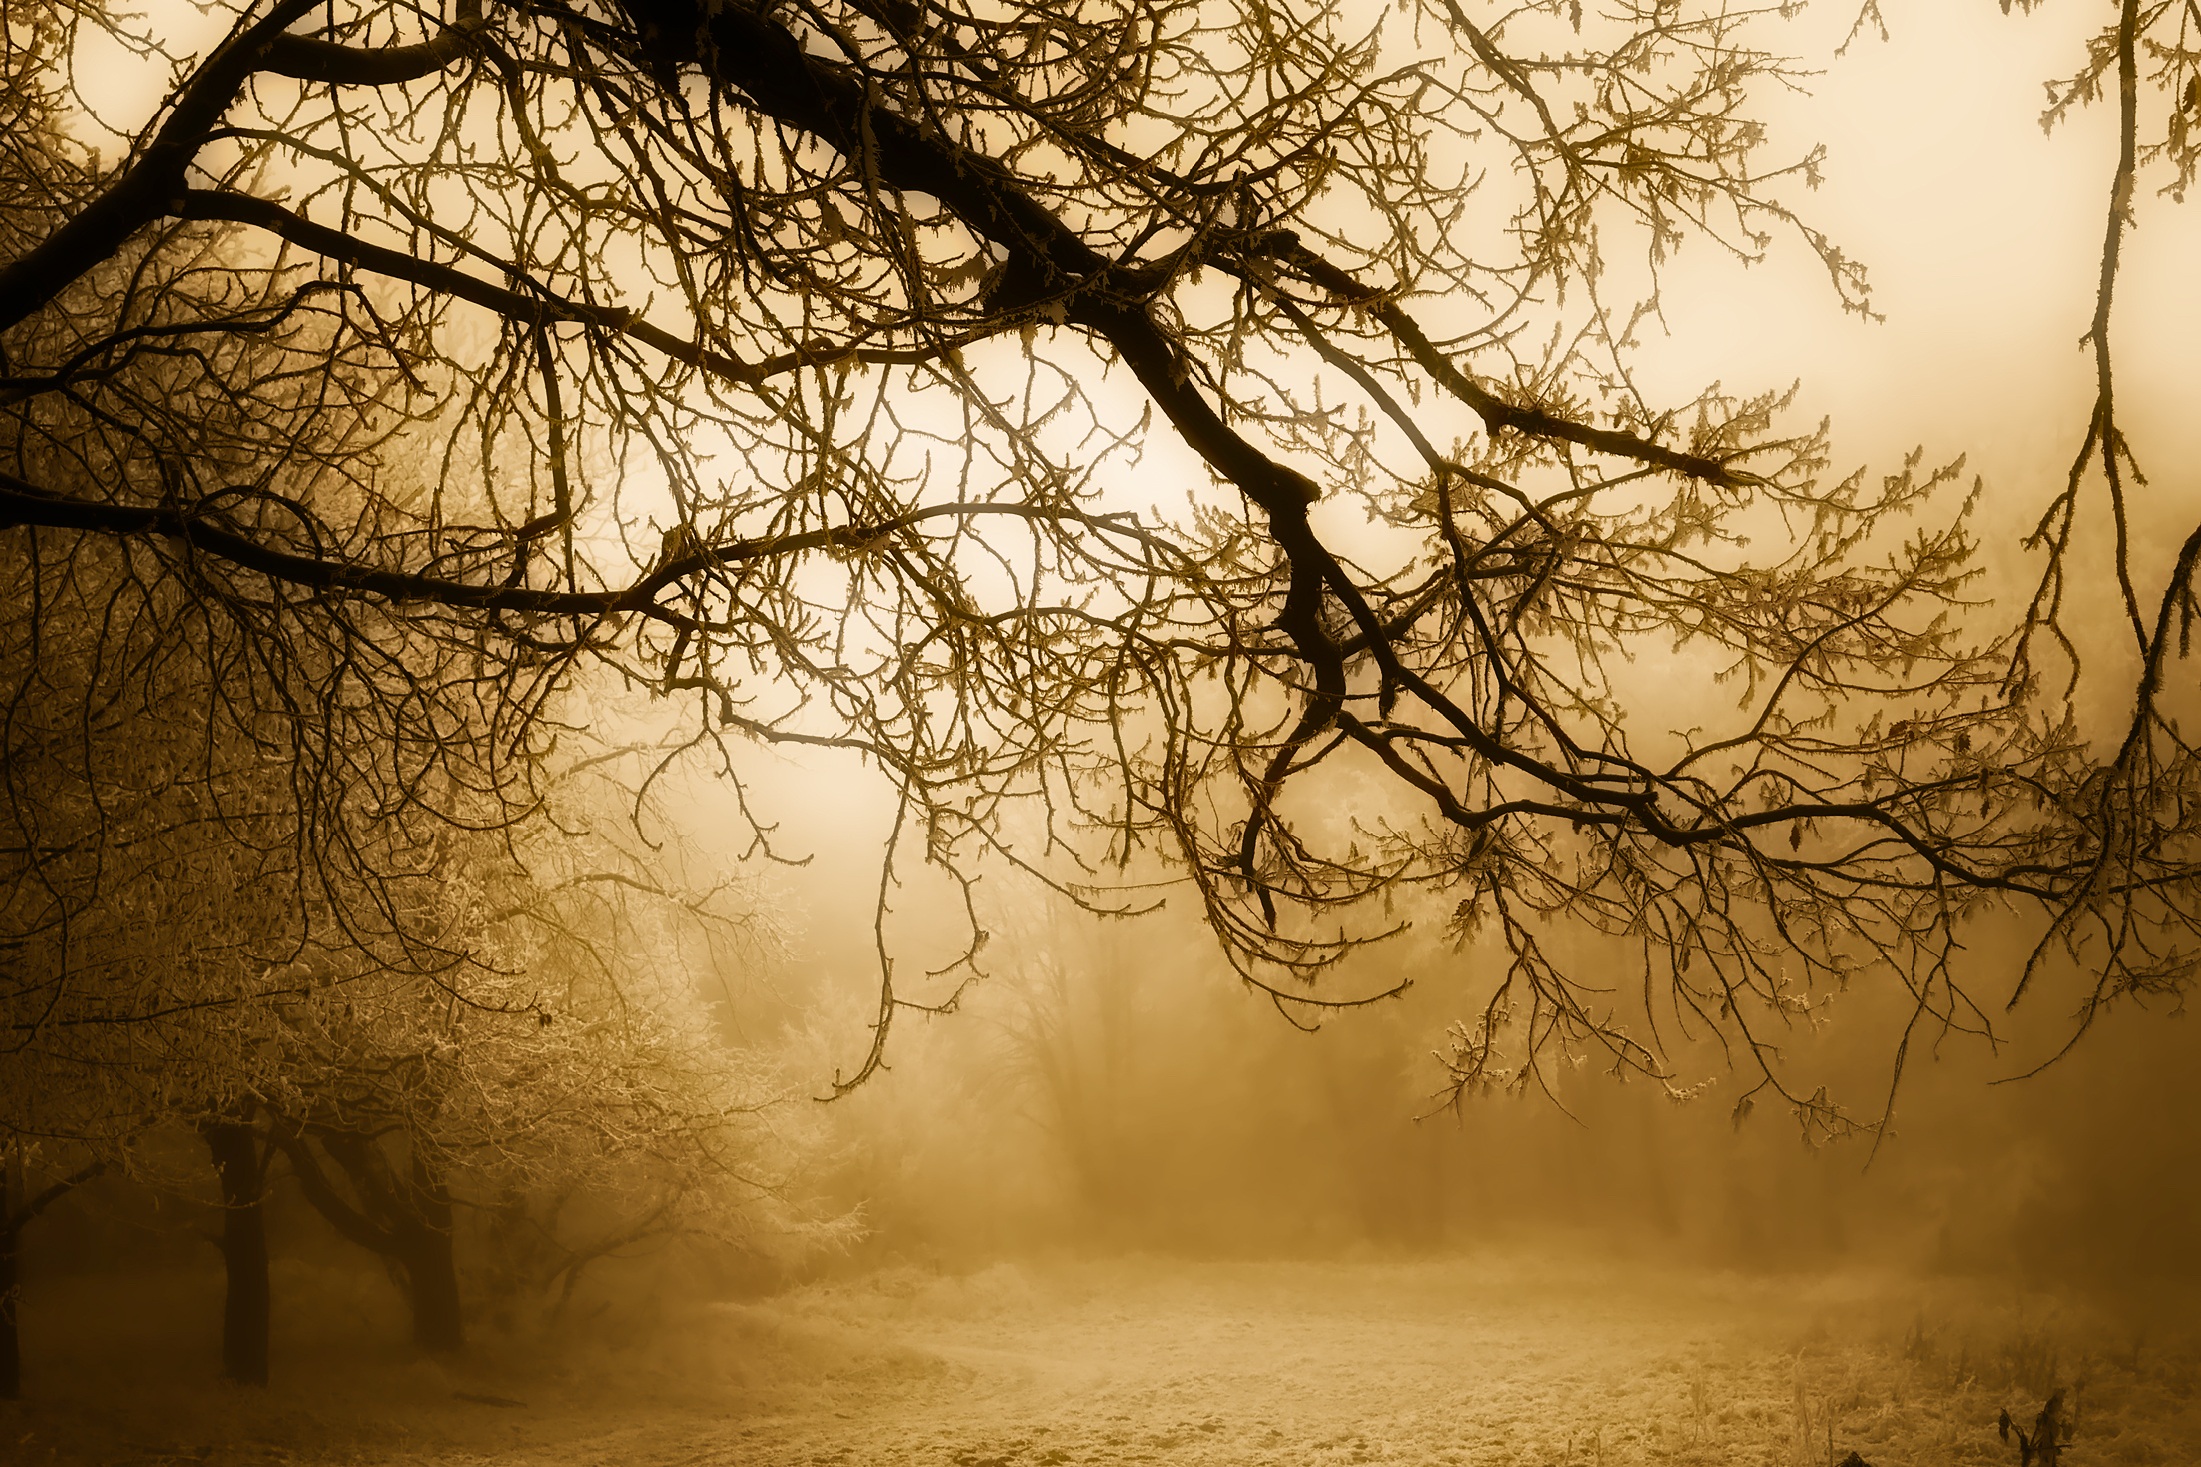
landscape, tree, nature, forest, branch, snow, winter, plant, fog, sunrise, mist, sunlight, morning, leaf, dawn, country, evening, rural, scenic, autumn, weather, darkness, season, trees, outdoors, woods, hdr, beautiful, silhouettes, clearing, natural environment, atmospheric phenomenon, woody plant